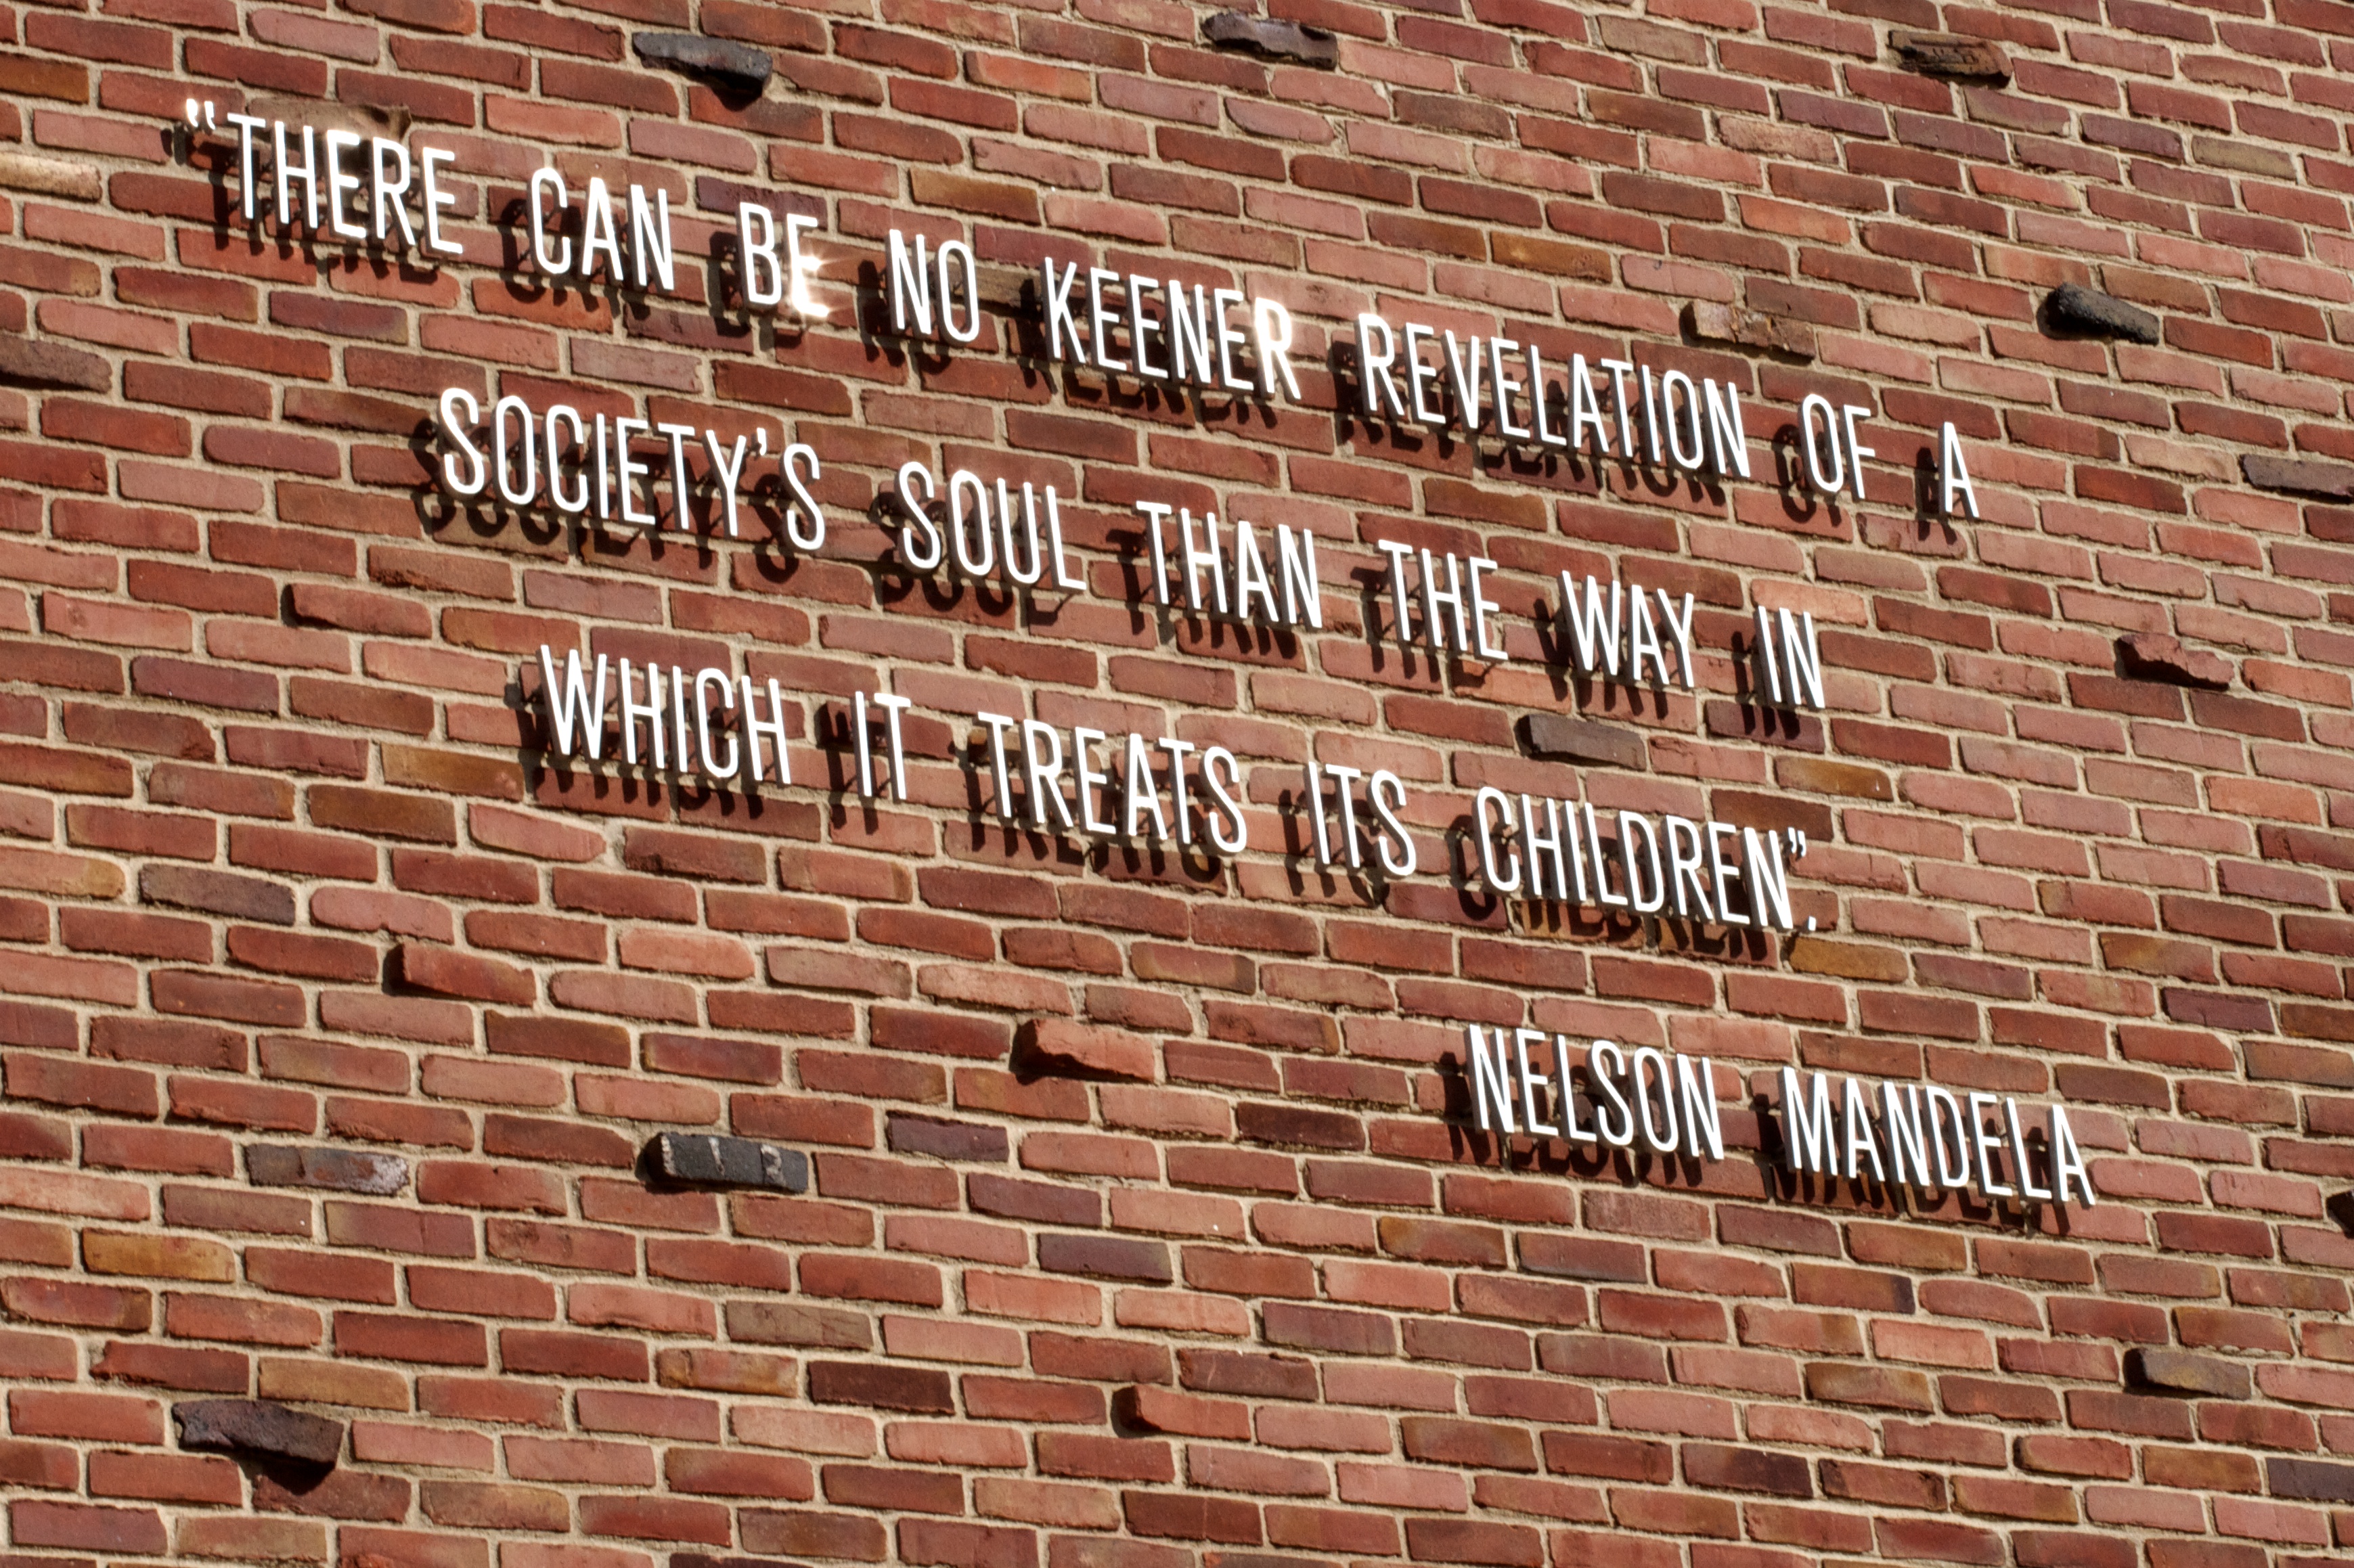
wall, brick, material, brickwork